Clare Range

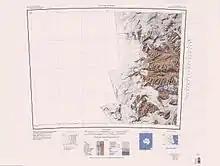
Clare Range in north of mapped region

The Clare Range runs in an east-northeast direction to the south of the Frazier Glacier and Mackay Glacier.